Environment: real
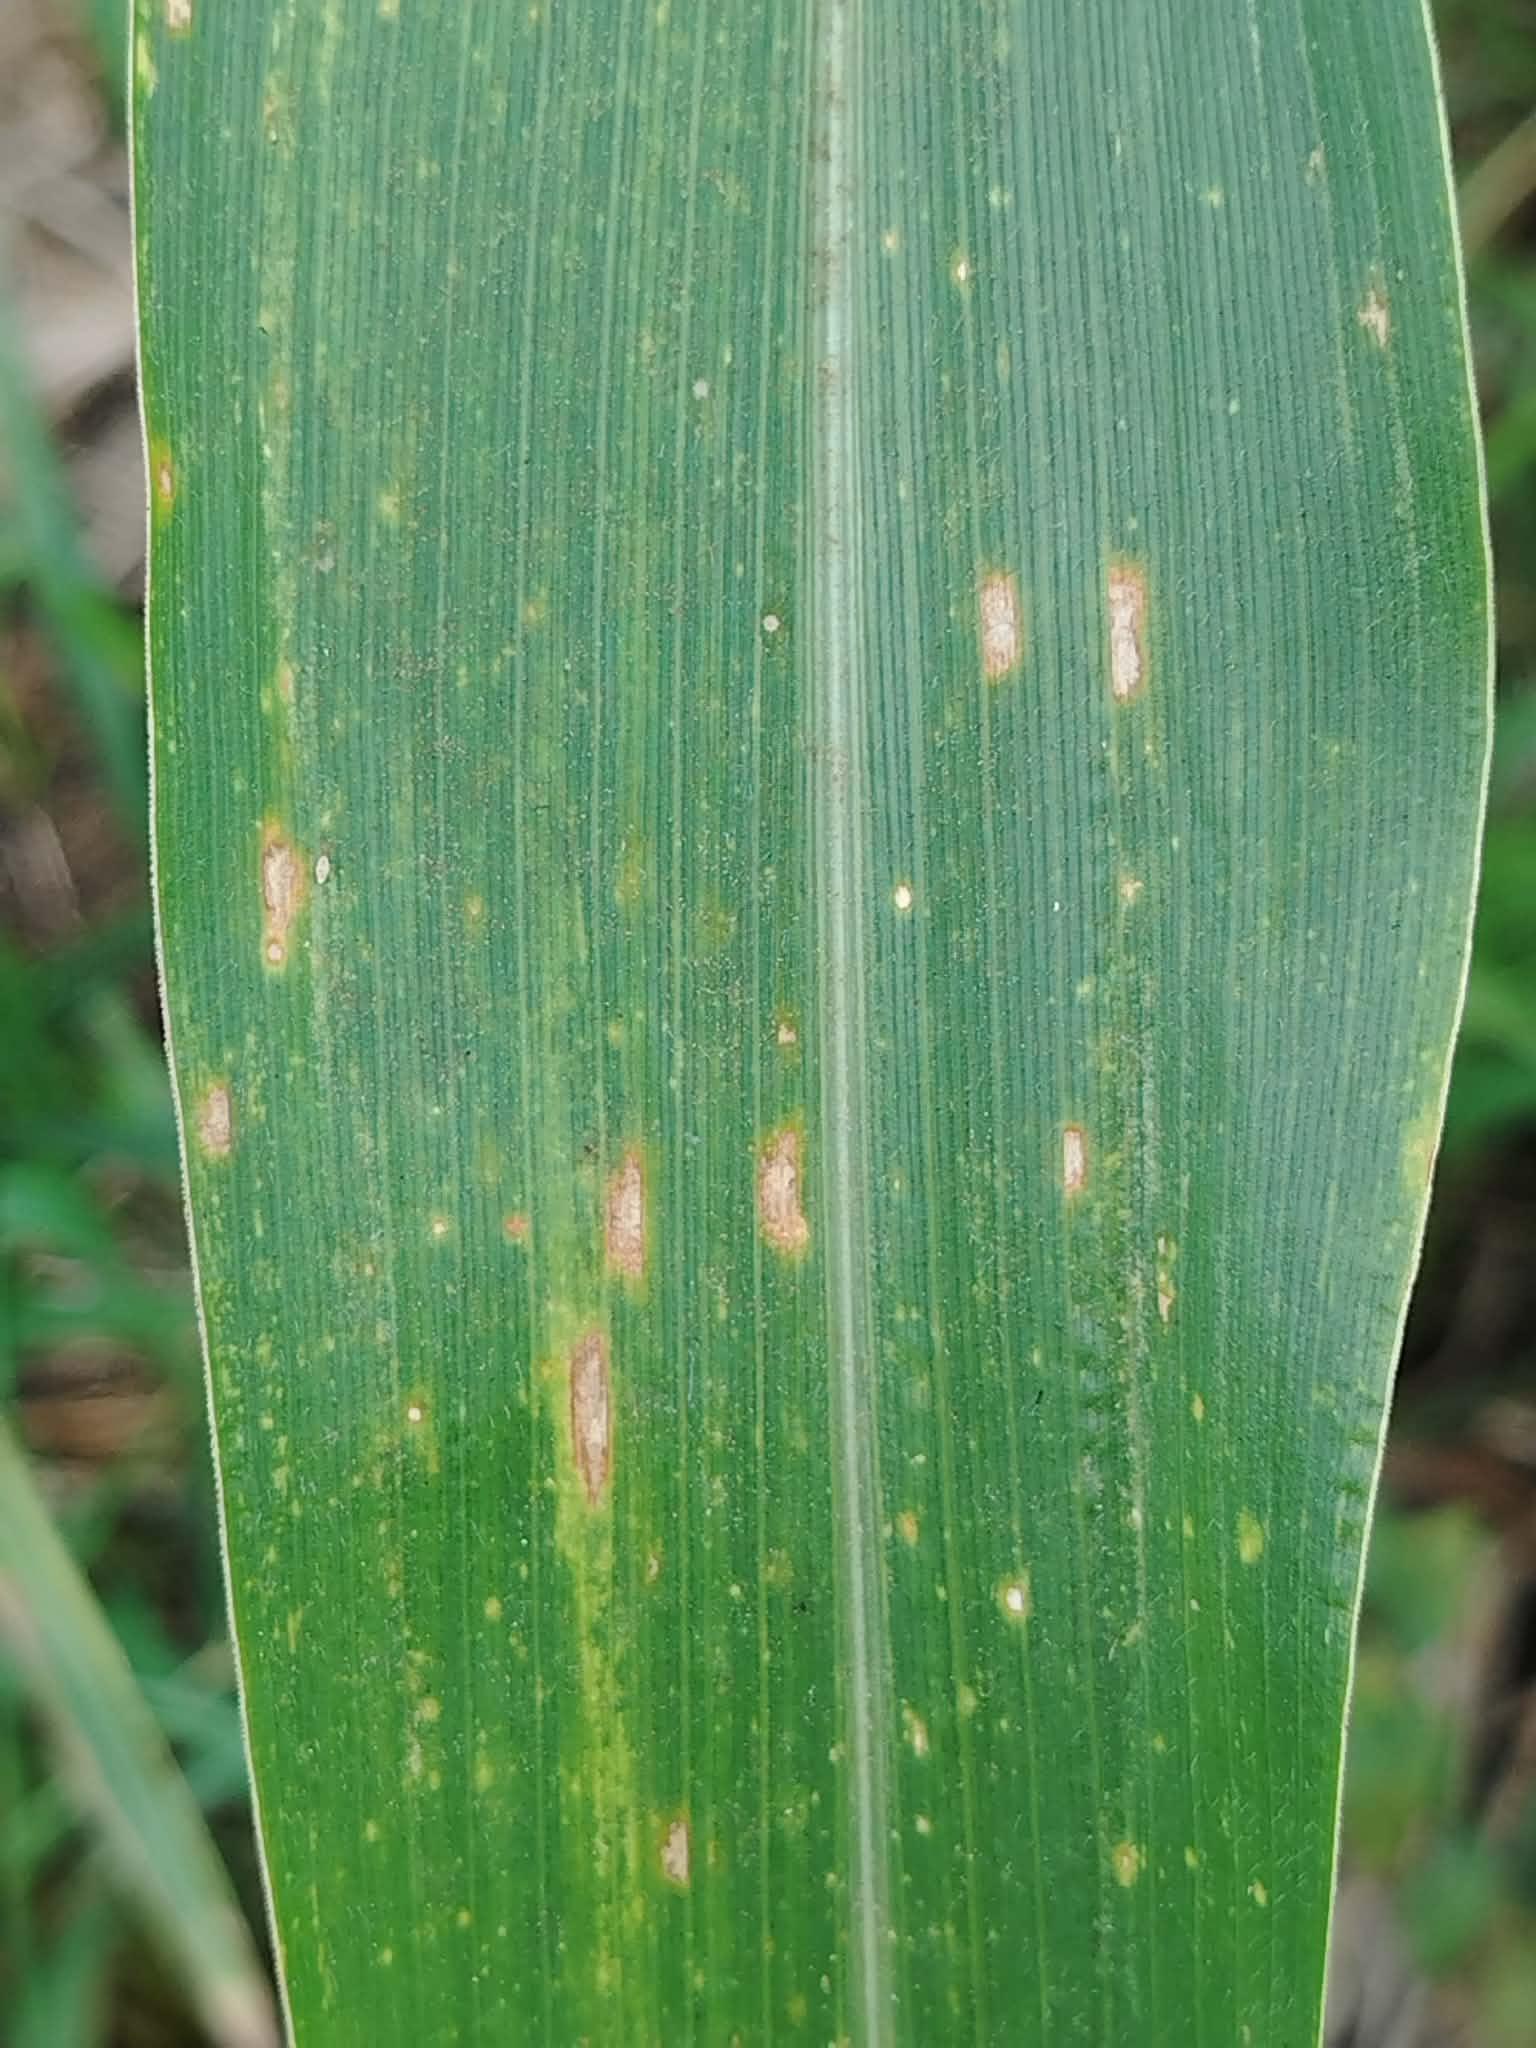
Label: gray_leaf_spot